Andrzej Szczepkowski

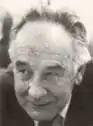
Andrzej Szczepkowski

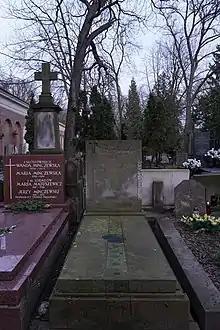
Grave of Andrzej Szczepkowski at the Powązki Cemetery in Warsaw

Andrzej Tadeusz Szczepkowski (26 April 1923 – 31 January 1997) was a Polish actor. He appeared in more than 30 films and television shows between 1957 and 1997.